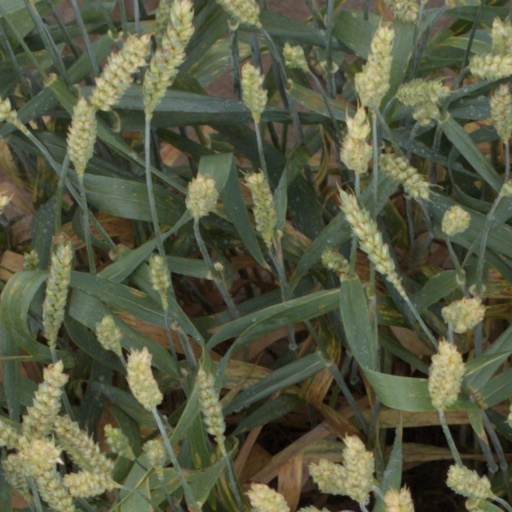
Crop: wheat